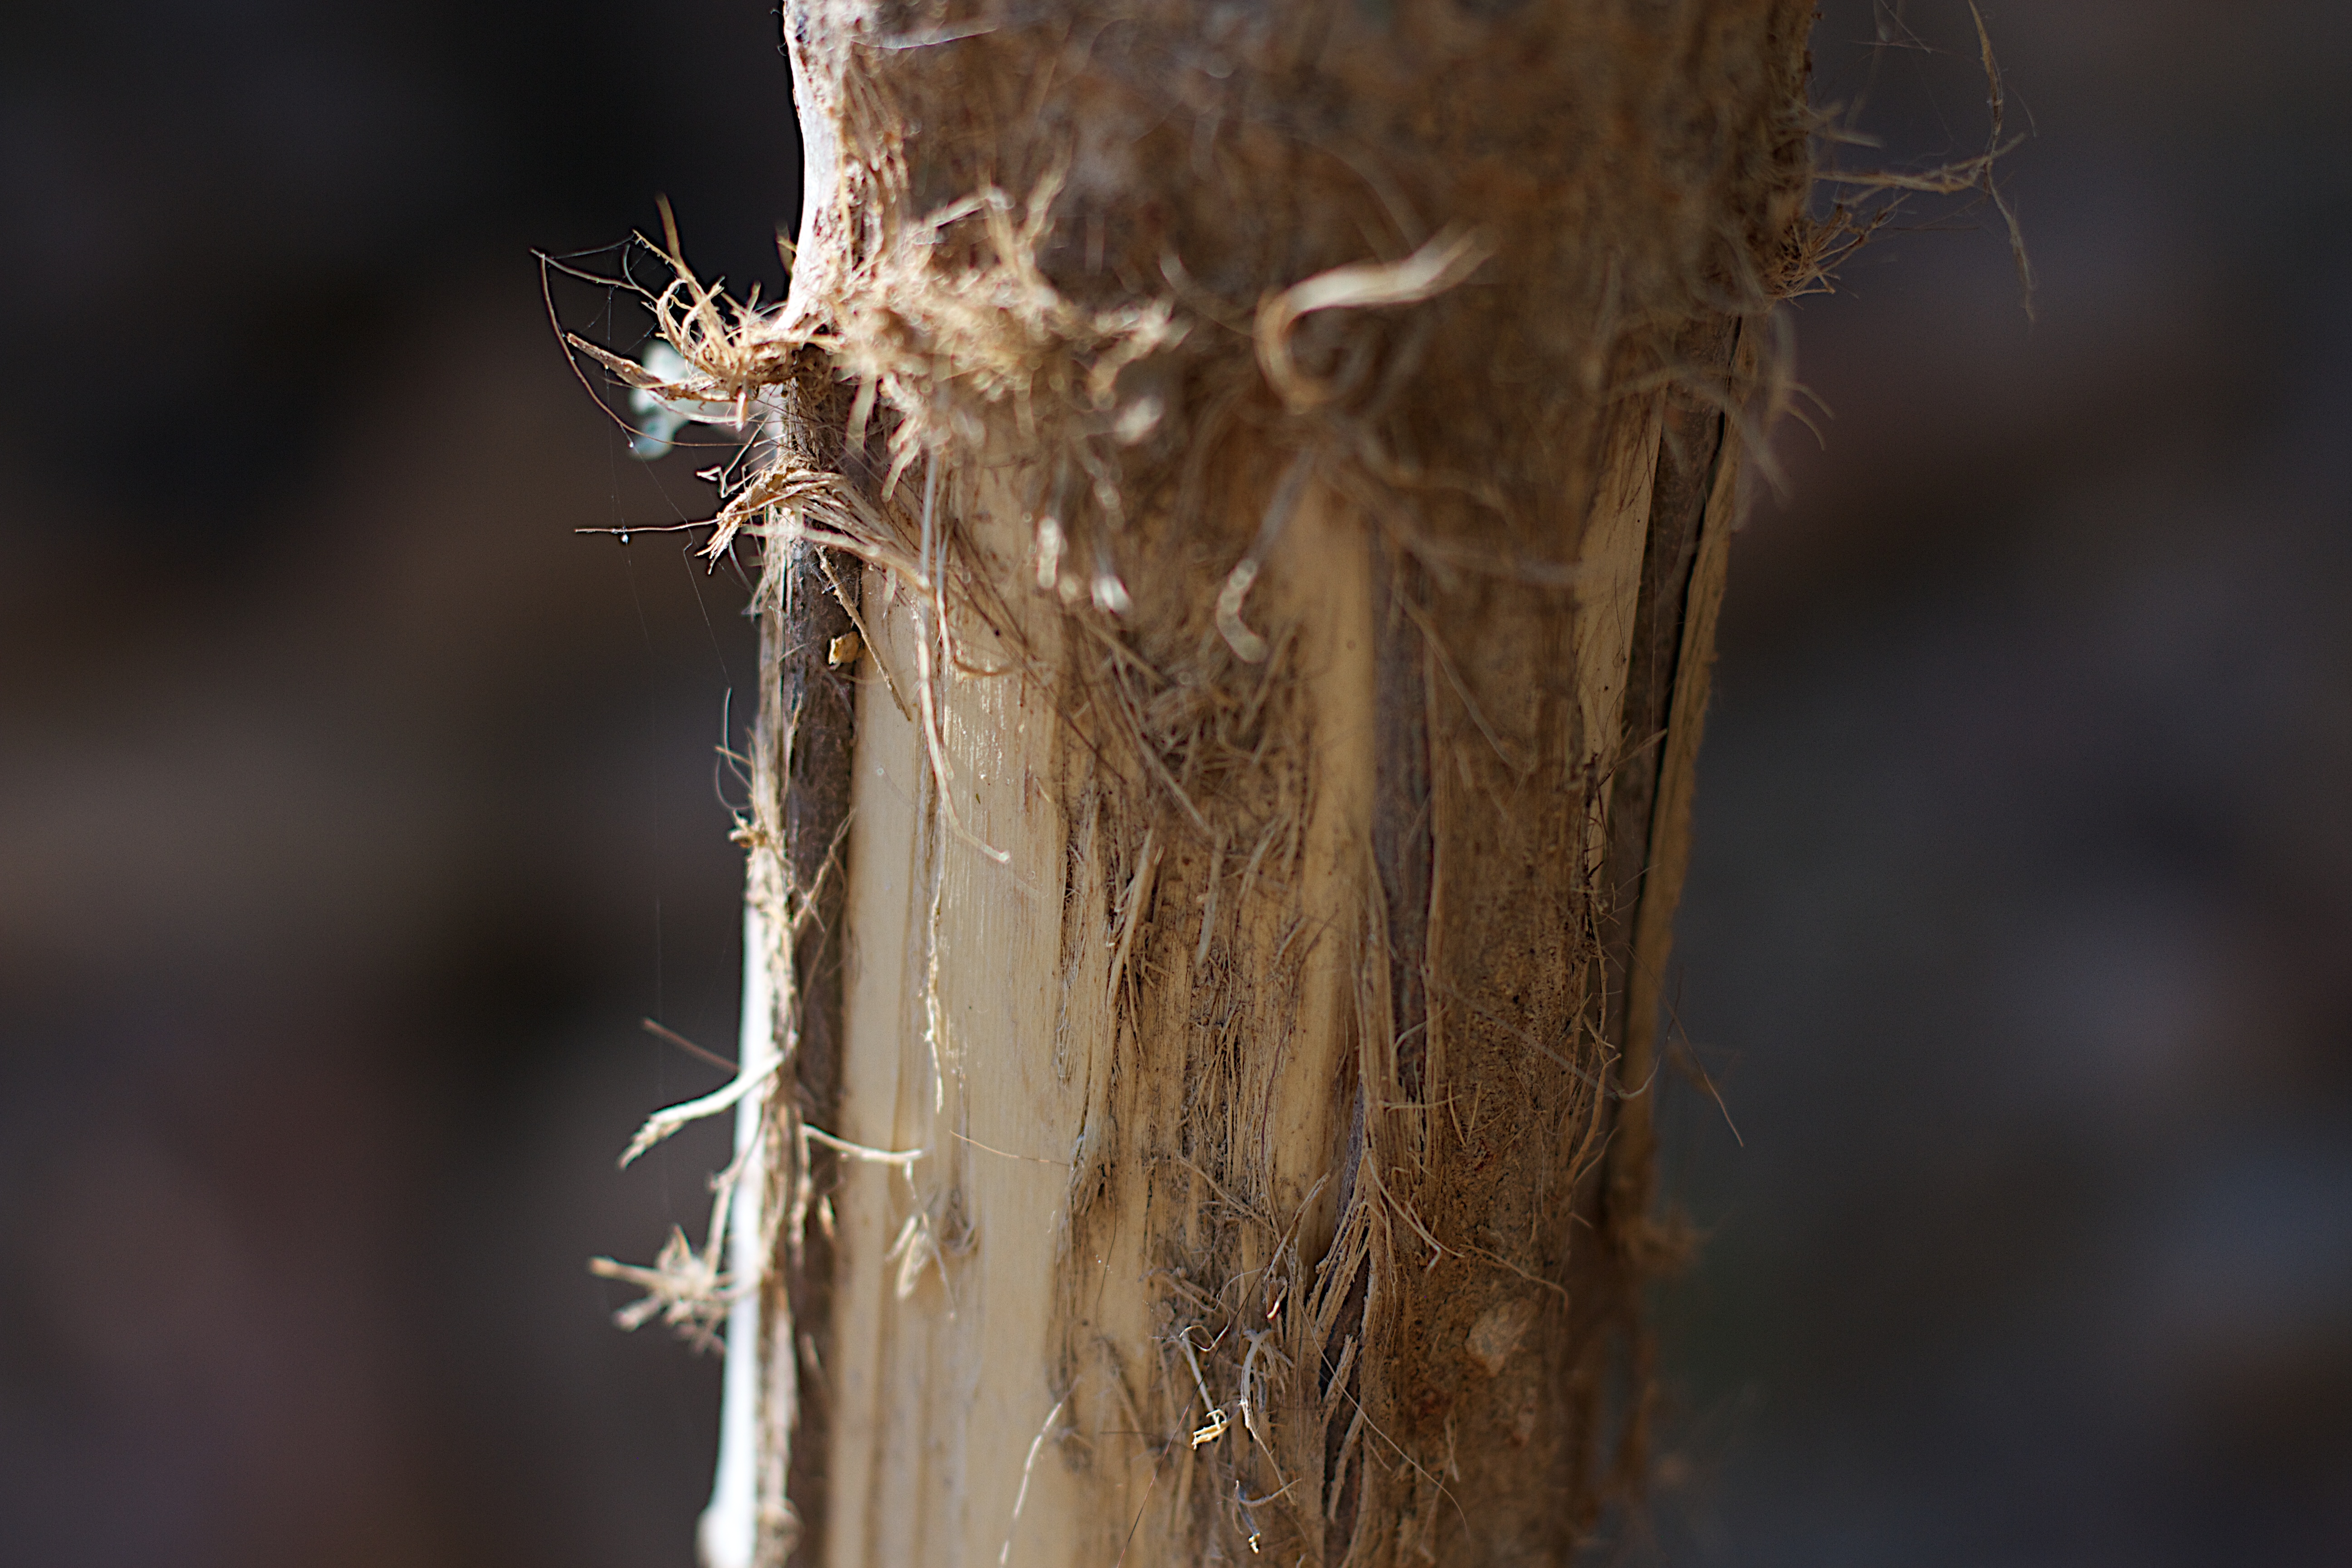
tree, nature, branch, winter, plant, leaf, trunk, wildlife, autumn, season, fauna, twig, close up, macro photography, grass family, plant stem